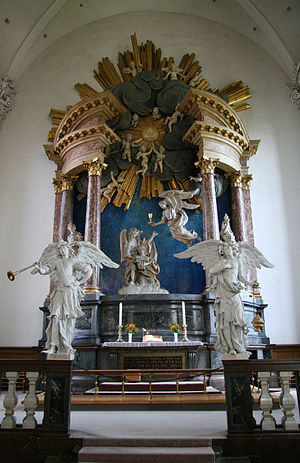
Vor Frelsers Kirke (København) / Interiør / Altertavler / Tessins altertavle
Tessins alter.
Vor Frelsers Kirke ligger i Sankt Annæ Gade på Christianshavn i Københavns Kommune. Kirken er mest kendt for sit spiralsnoede spir, men den rummer også en imponerende, udskåret orgelfacade fra 1698 og Nicodemus Tessins mesterstykke af en altertavle.